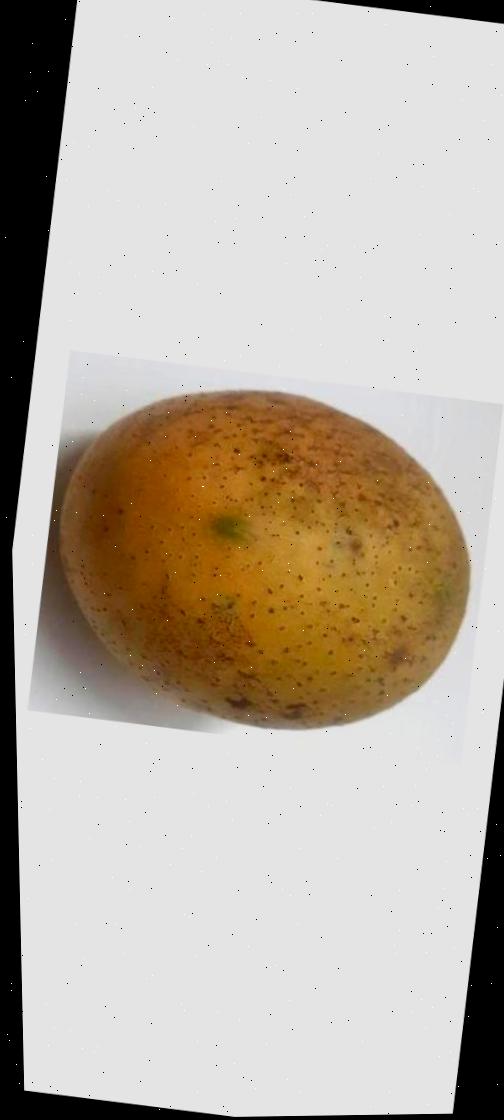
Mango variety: Gourmoti